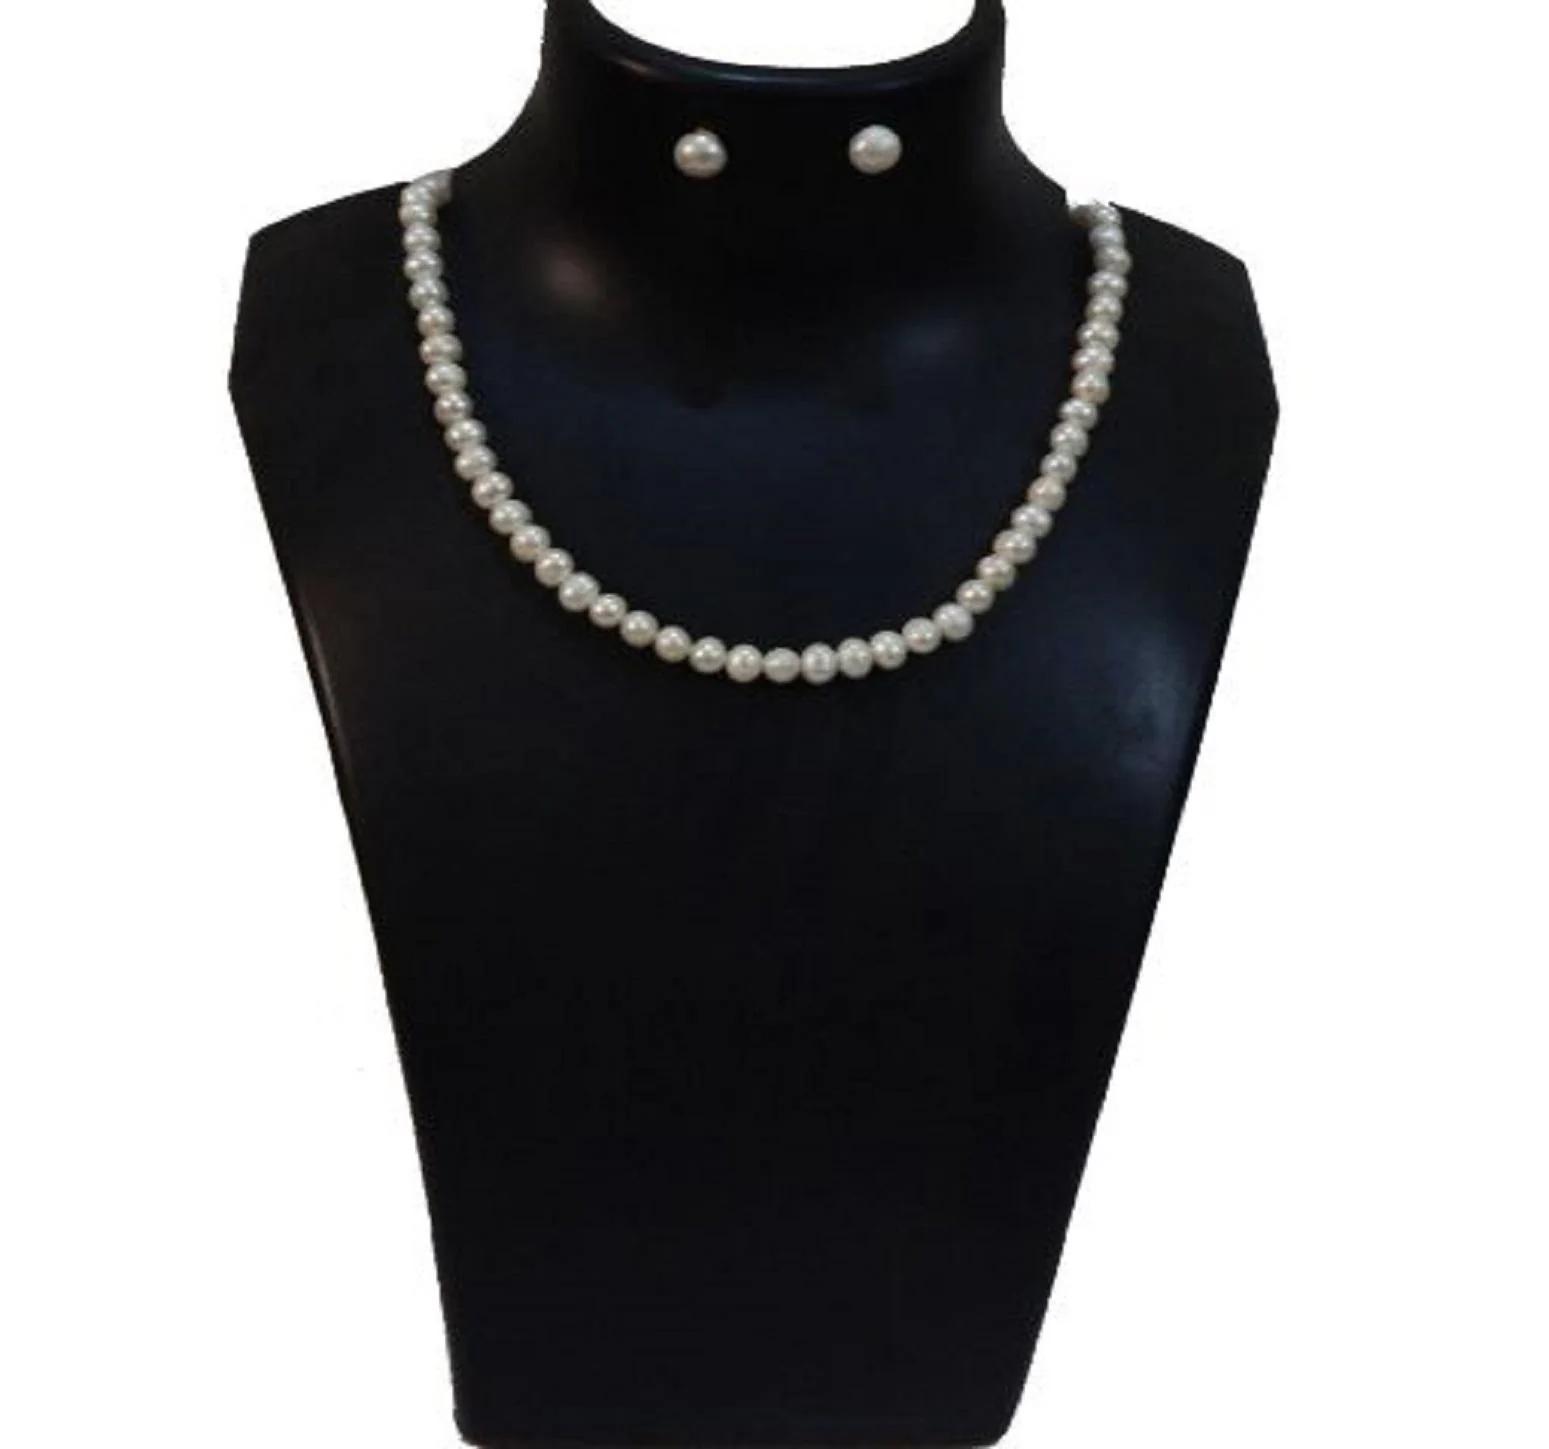
JAYA VISION ENTERPRISES Single Line Real Pearl Necklace
Type: Necklaces
Brand: JAYA VISION ENTERPRISES
Price: Rs. 1780
 Item Type : Real Pearl Necklace,Style : Real Pearl Single line Necklace,Finishing Detail : 6 mm Real pearl single Line with Gold Polish Copper findings made Necklace With matching earrings.